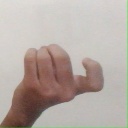
अक्षर: ज